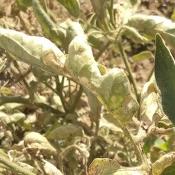
Crop: Tomato
Condition: mite-d